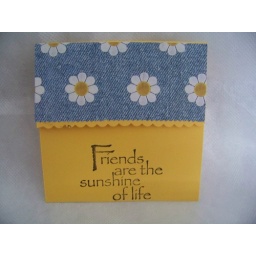
CARDSTOCK. yellow. denim daisy scrap paper. old wooden stamp in outdoor denim